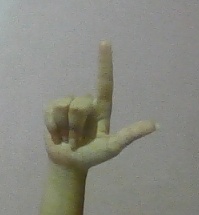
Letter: laam